Adoration of the Magi (Mostaert)

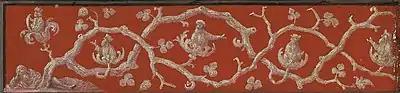
Detail: the Tree of Jesse

To the right of that, along the beam, is a horizontal version of the much better-known scene of the Tree of Jesse, from , which viewers of the period would easily have recognised. In the medieval Christian view, this illustrated the genealogy of Jesus.